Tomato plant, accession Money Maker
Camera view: tilt-top (135 deg); turntable rotation: 240 degrees
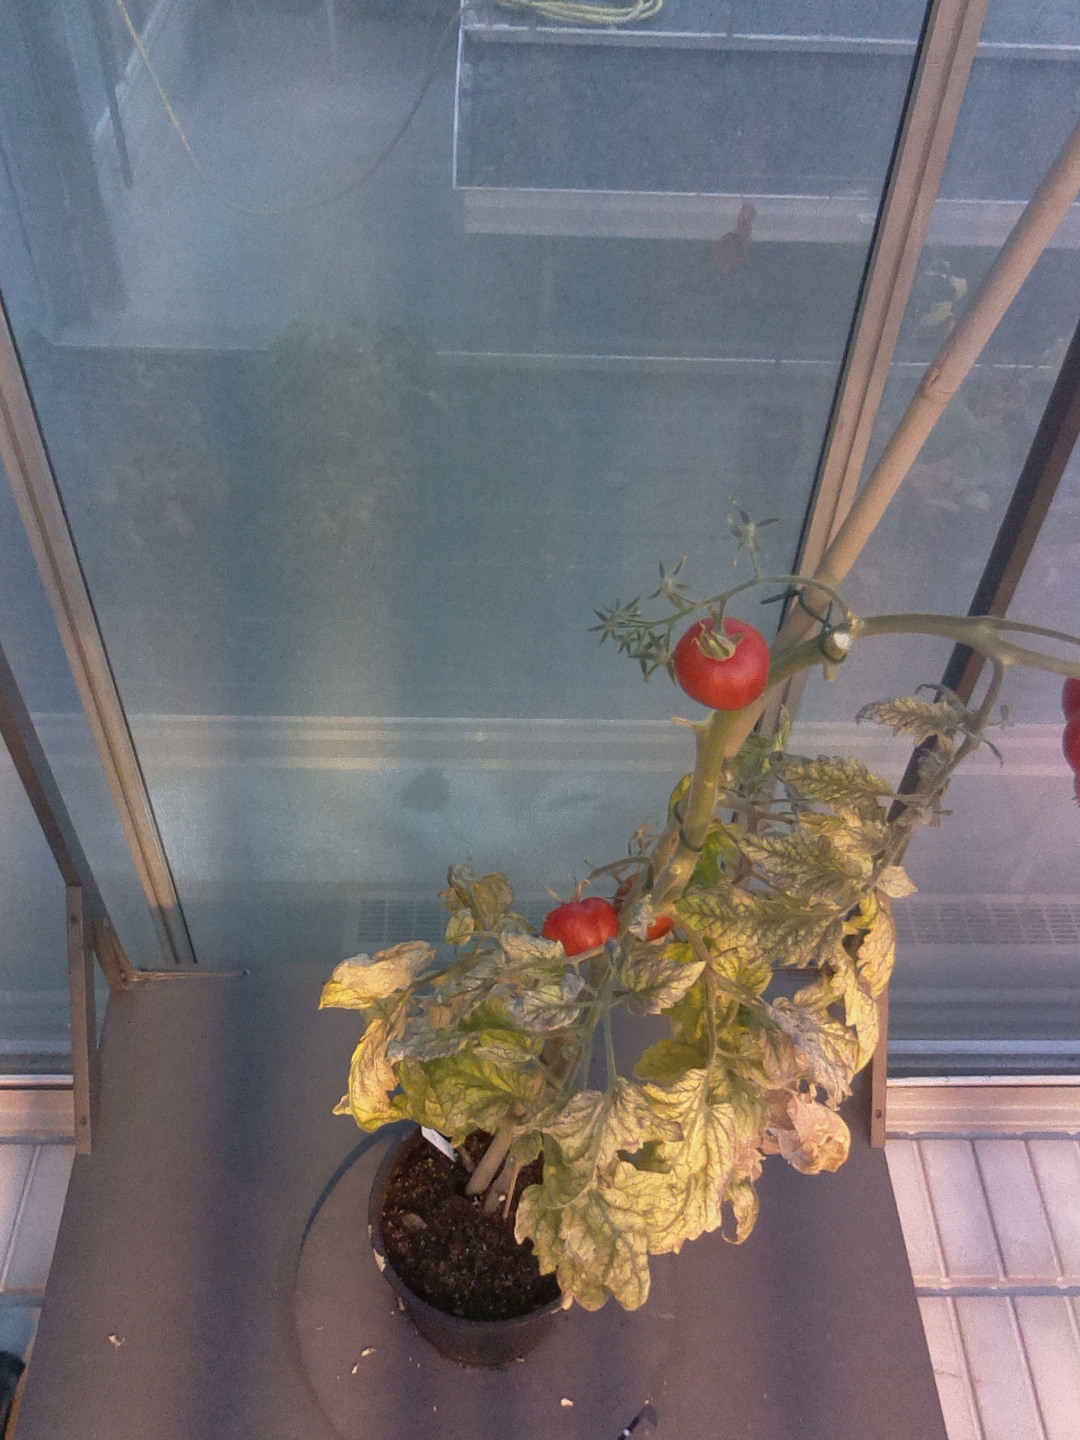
BBCH growth stage 87: 70%-80% of fruits show typical fully ripe color